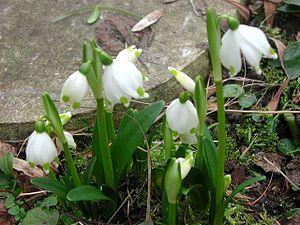
Leucojum vernum var. vernum
La forêt d’Auberive est une forêt domaniale située en Haute-Marne en France, près de Langres.
La Nivéole de printemps, appelée populairement Claudinette, est une plante bulbeuse, qui appartient à la famille des Liliaceae selon la classification classique. La classification phylogénétique la place dans la famille des Amaryllidaceae - ou optionnellement dans celle des Alliaceae.